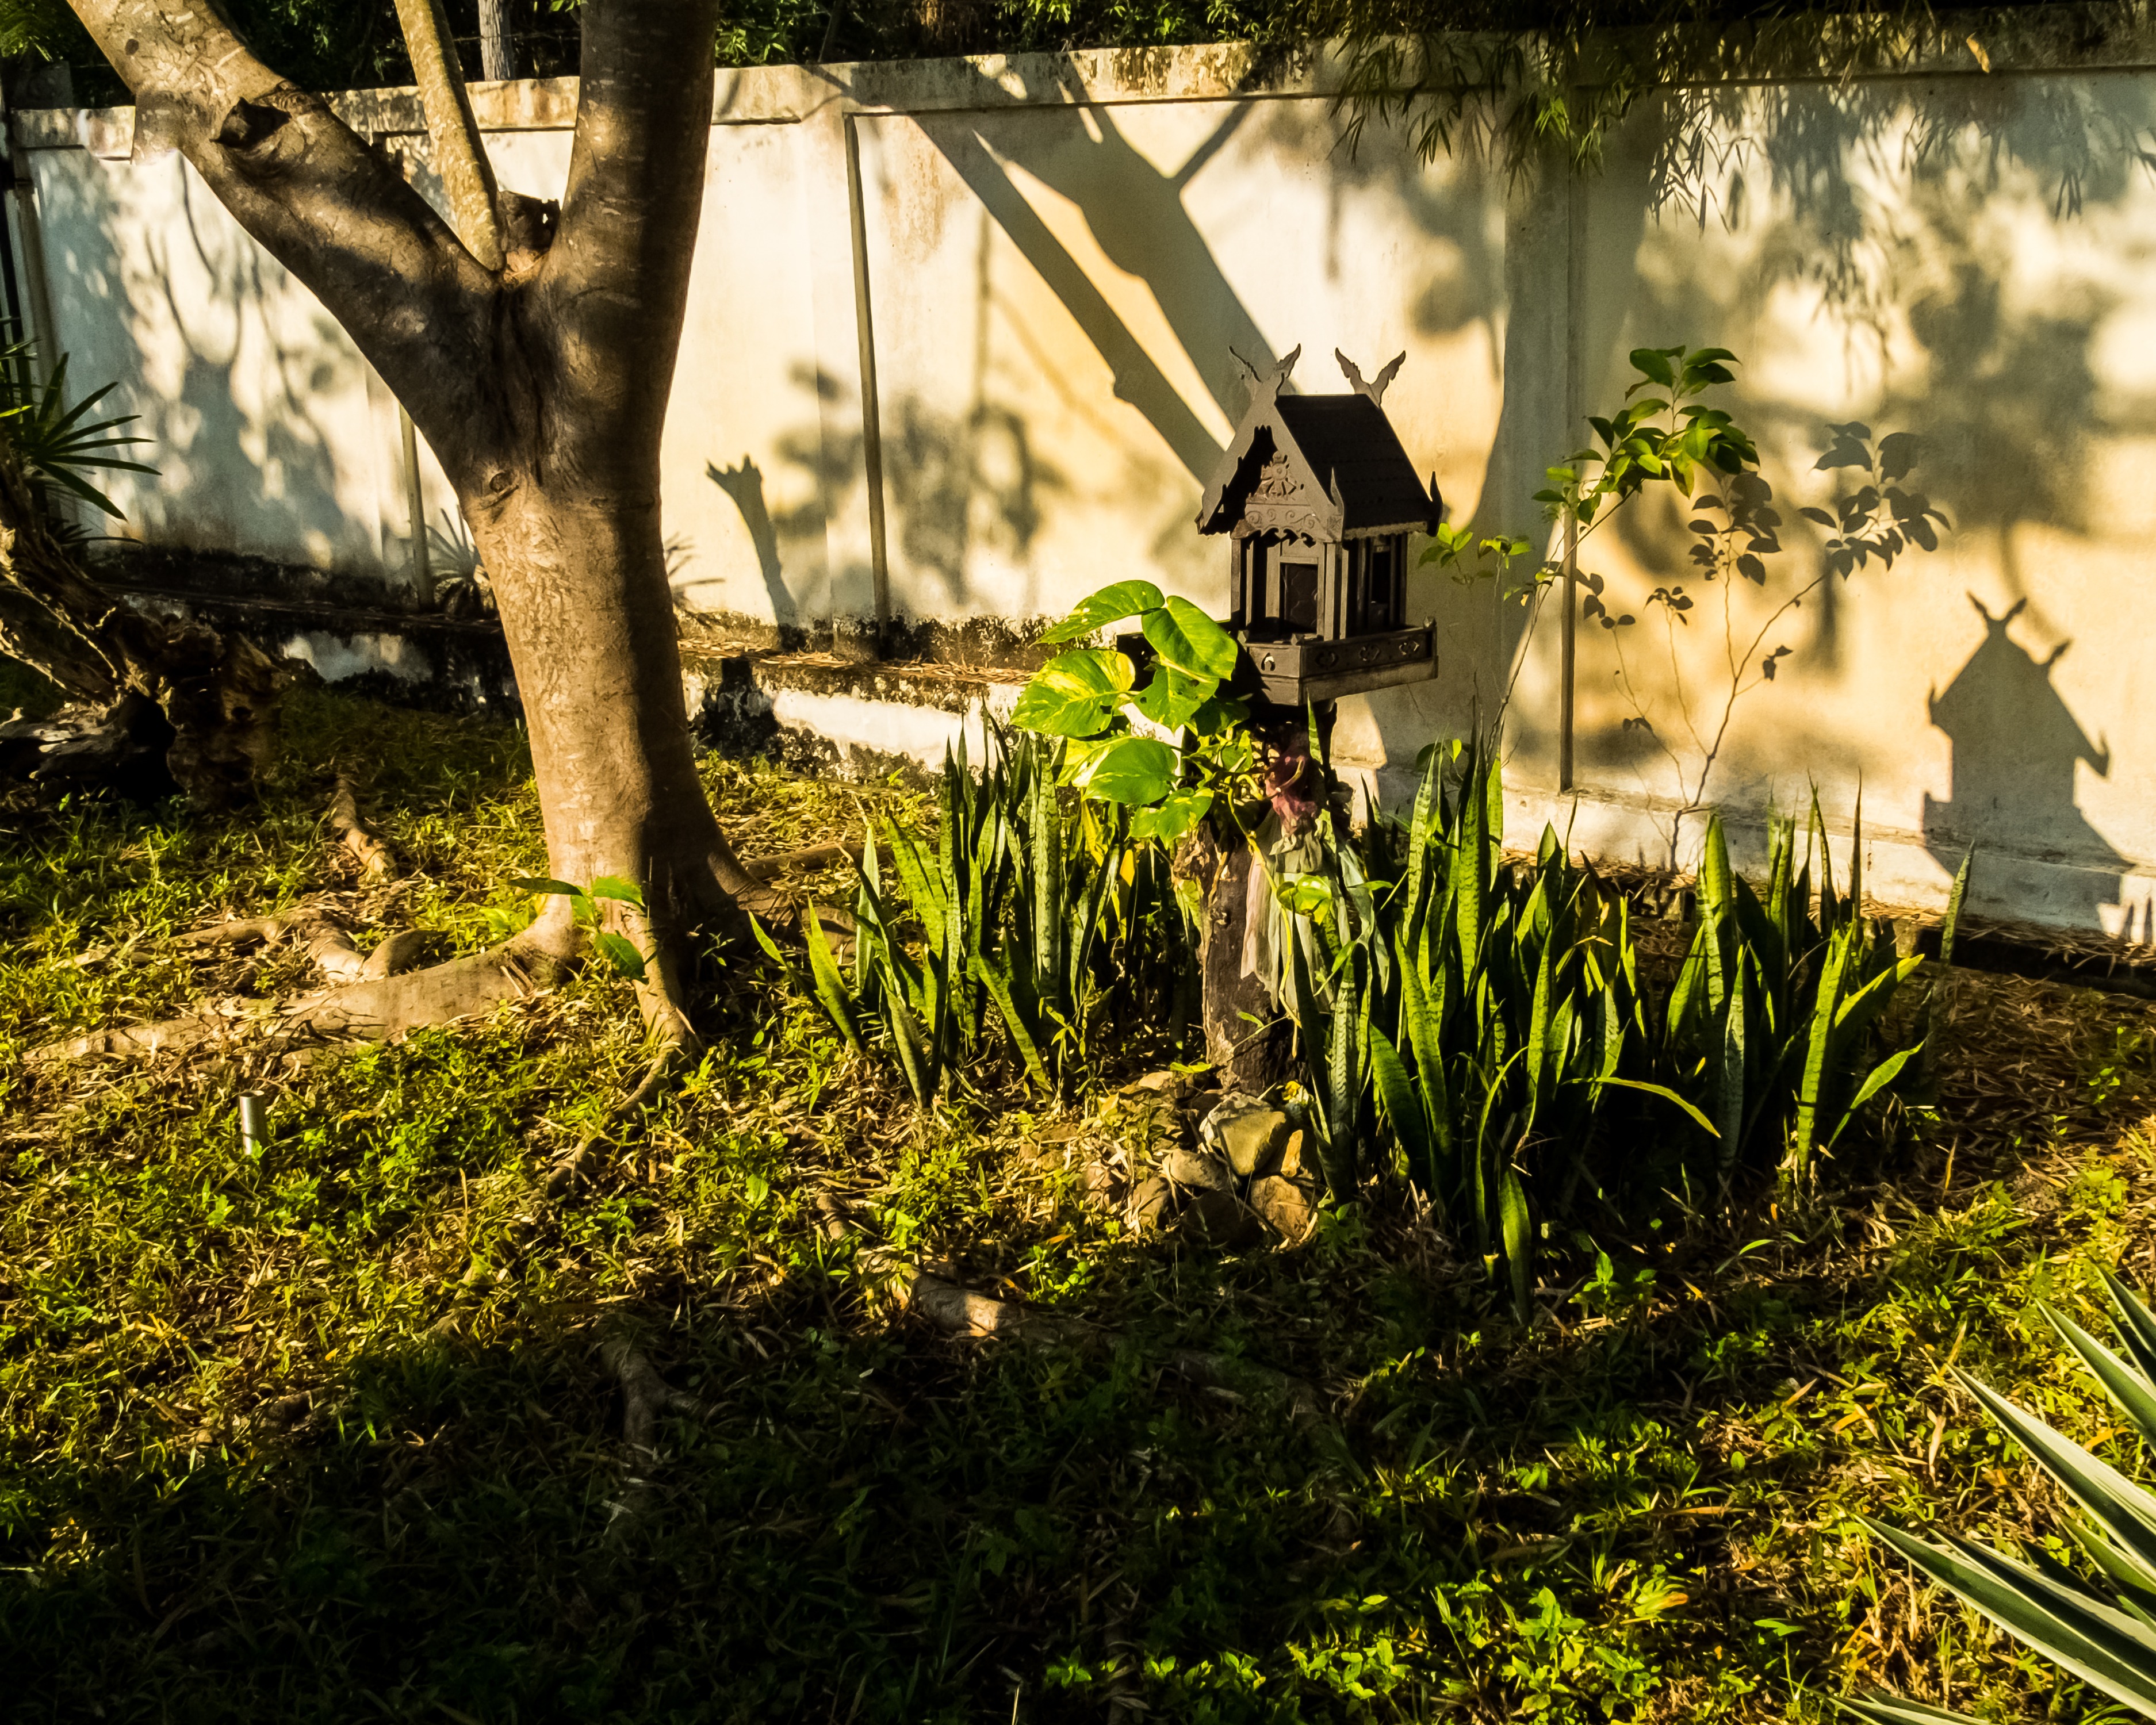
tree, nature, forest, grass, plant, lawn, sunlight, morning, leaf, flower, green, autumn, season, woodland, morning sun, rural area, woody plant, spirit house